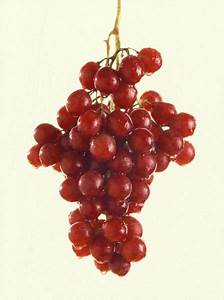
Label: Grapes